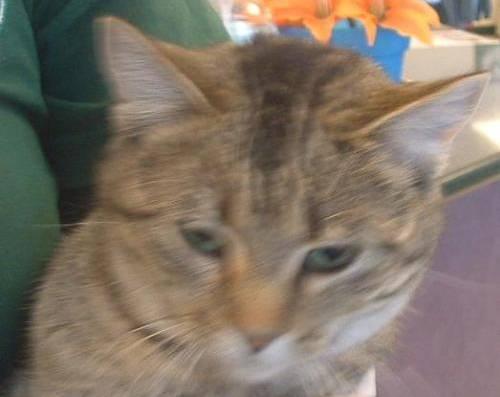
cat